Don Hollingsworth

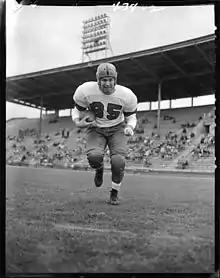
Hollingsworth in 1954

Don Hollingsworth (born c. 1932) was a Canadian professional football player who played for the BC Lions and Ottawa Rough Riders. He played junior football for the Ottawa Sooners.